Curious George Cottage

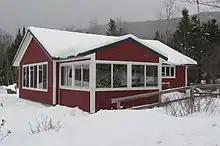
The Curious George Cottage

Curious George Cottage was the summer home of H.A. Rey and Margret Rey, creators of the Curious George series of children’s books, located in Waterville Valley, New Hampshire.